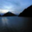
Label: sea